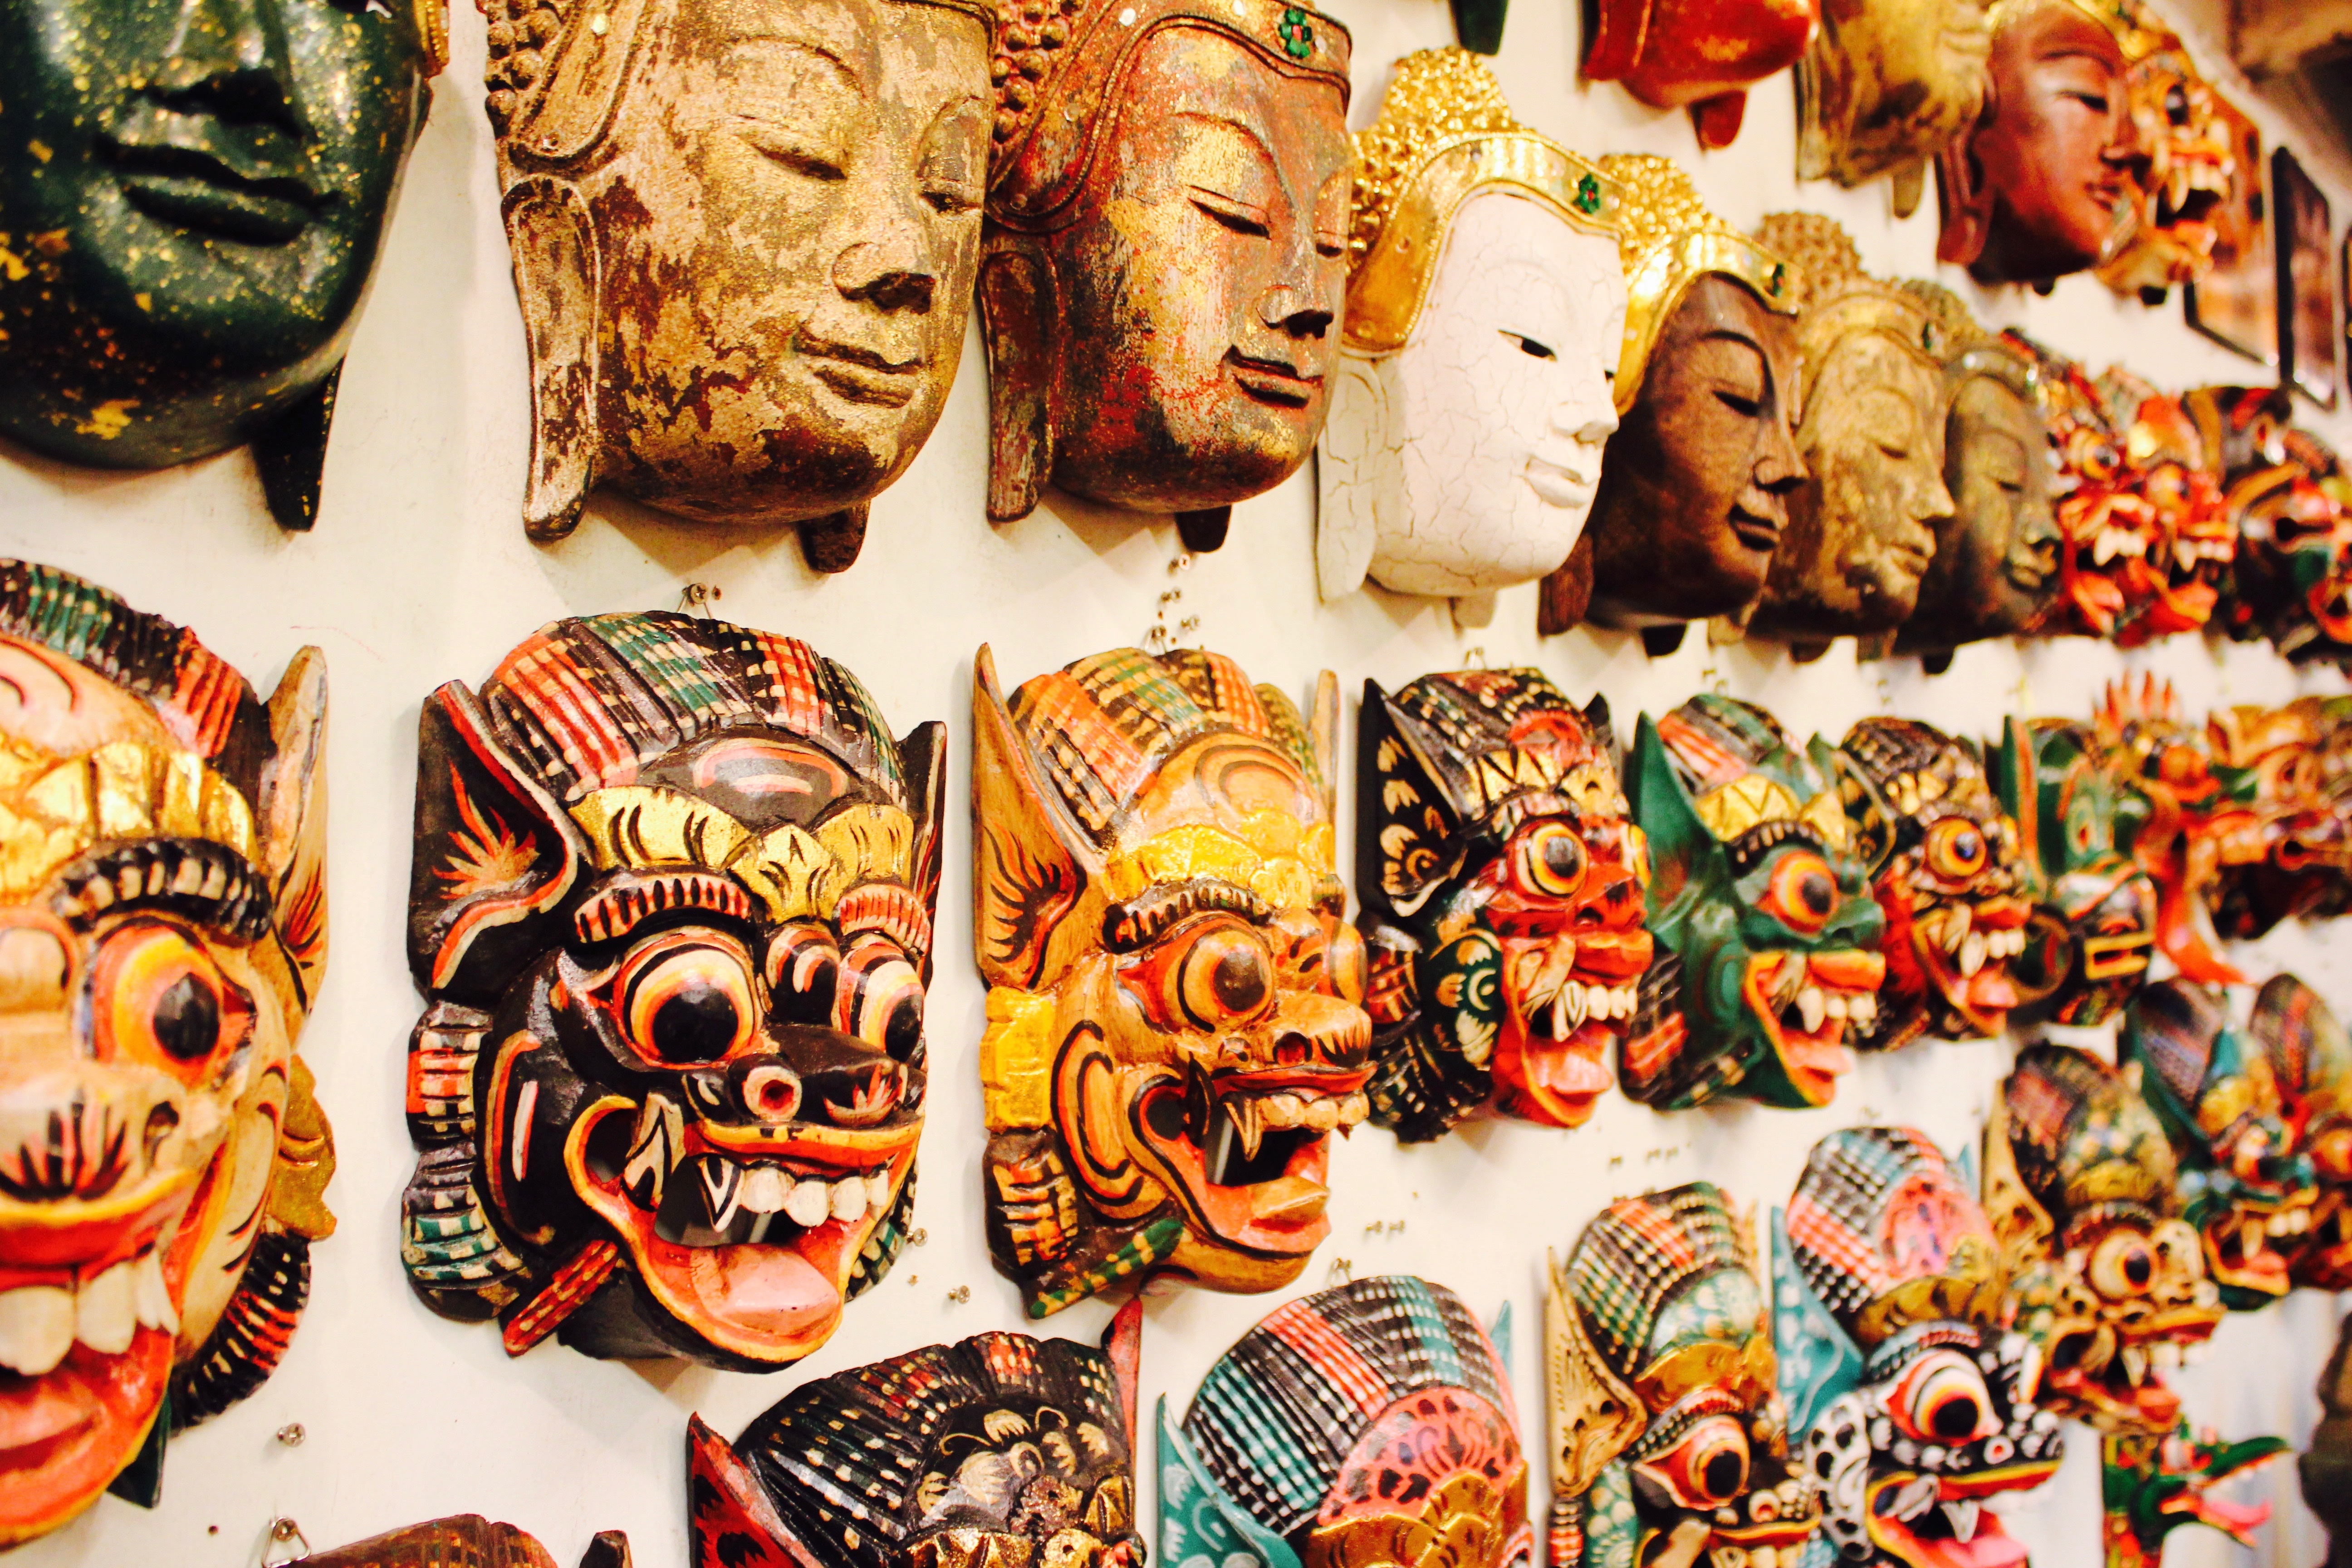
decoration, food, carnival, color, colorful, art, mask, monster, decorated, tradition, costume, fash, the witch, carnival witch